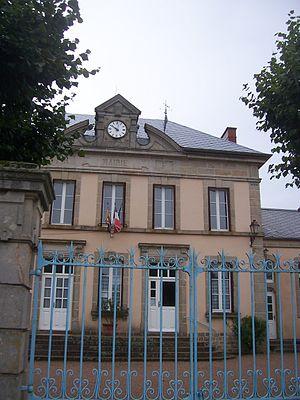
Mairie de Saint-Gervais-sur-Couches